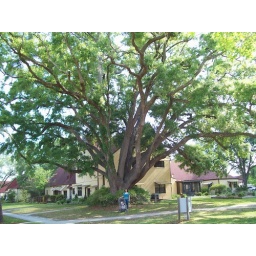
Giant tree near my grandparents house